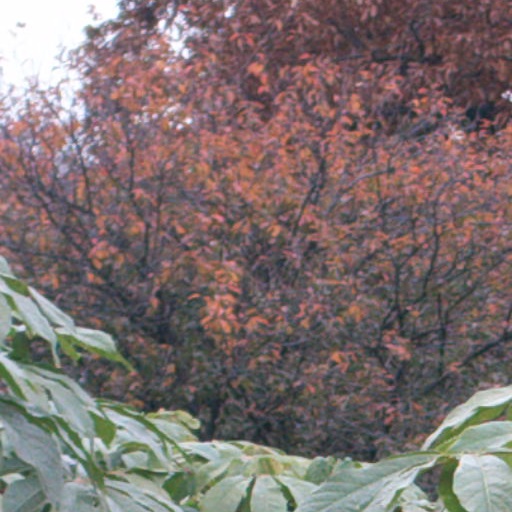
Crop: cassava